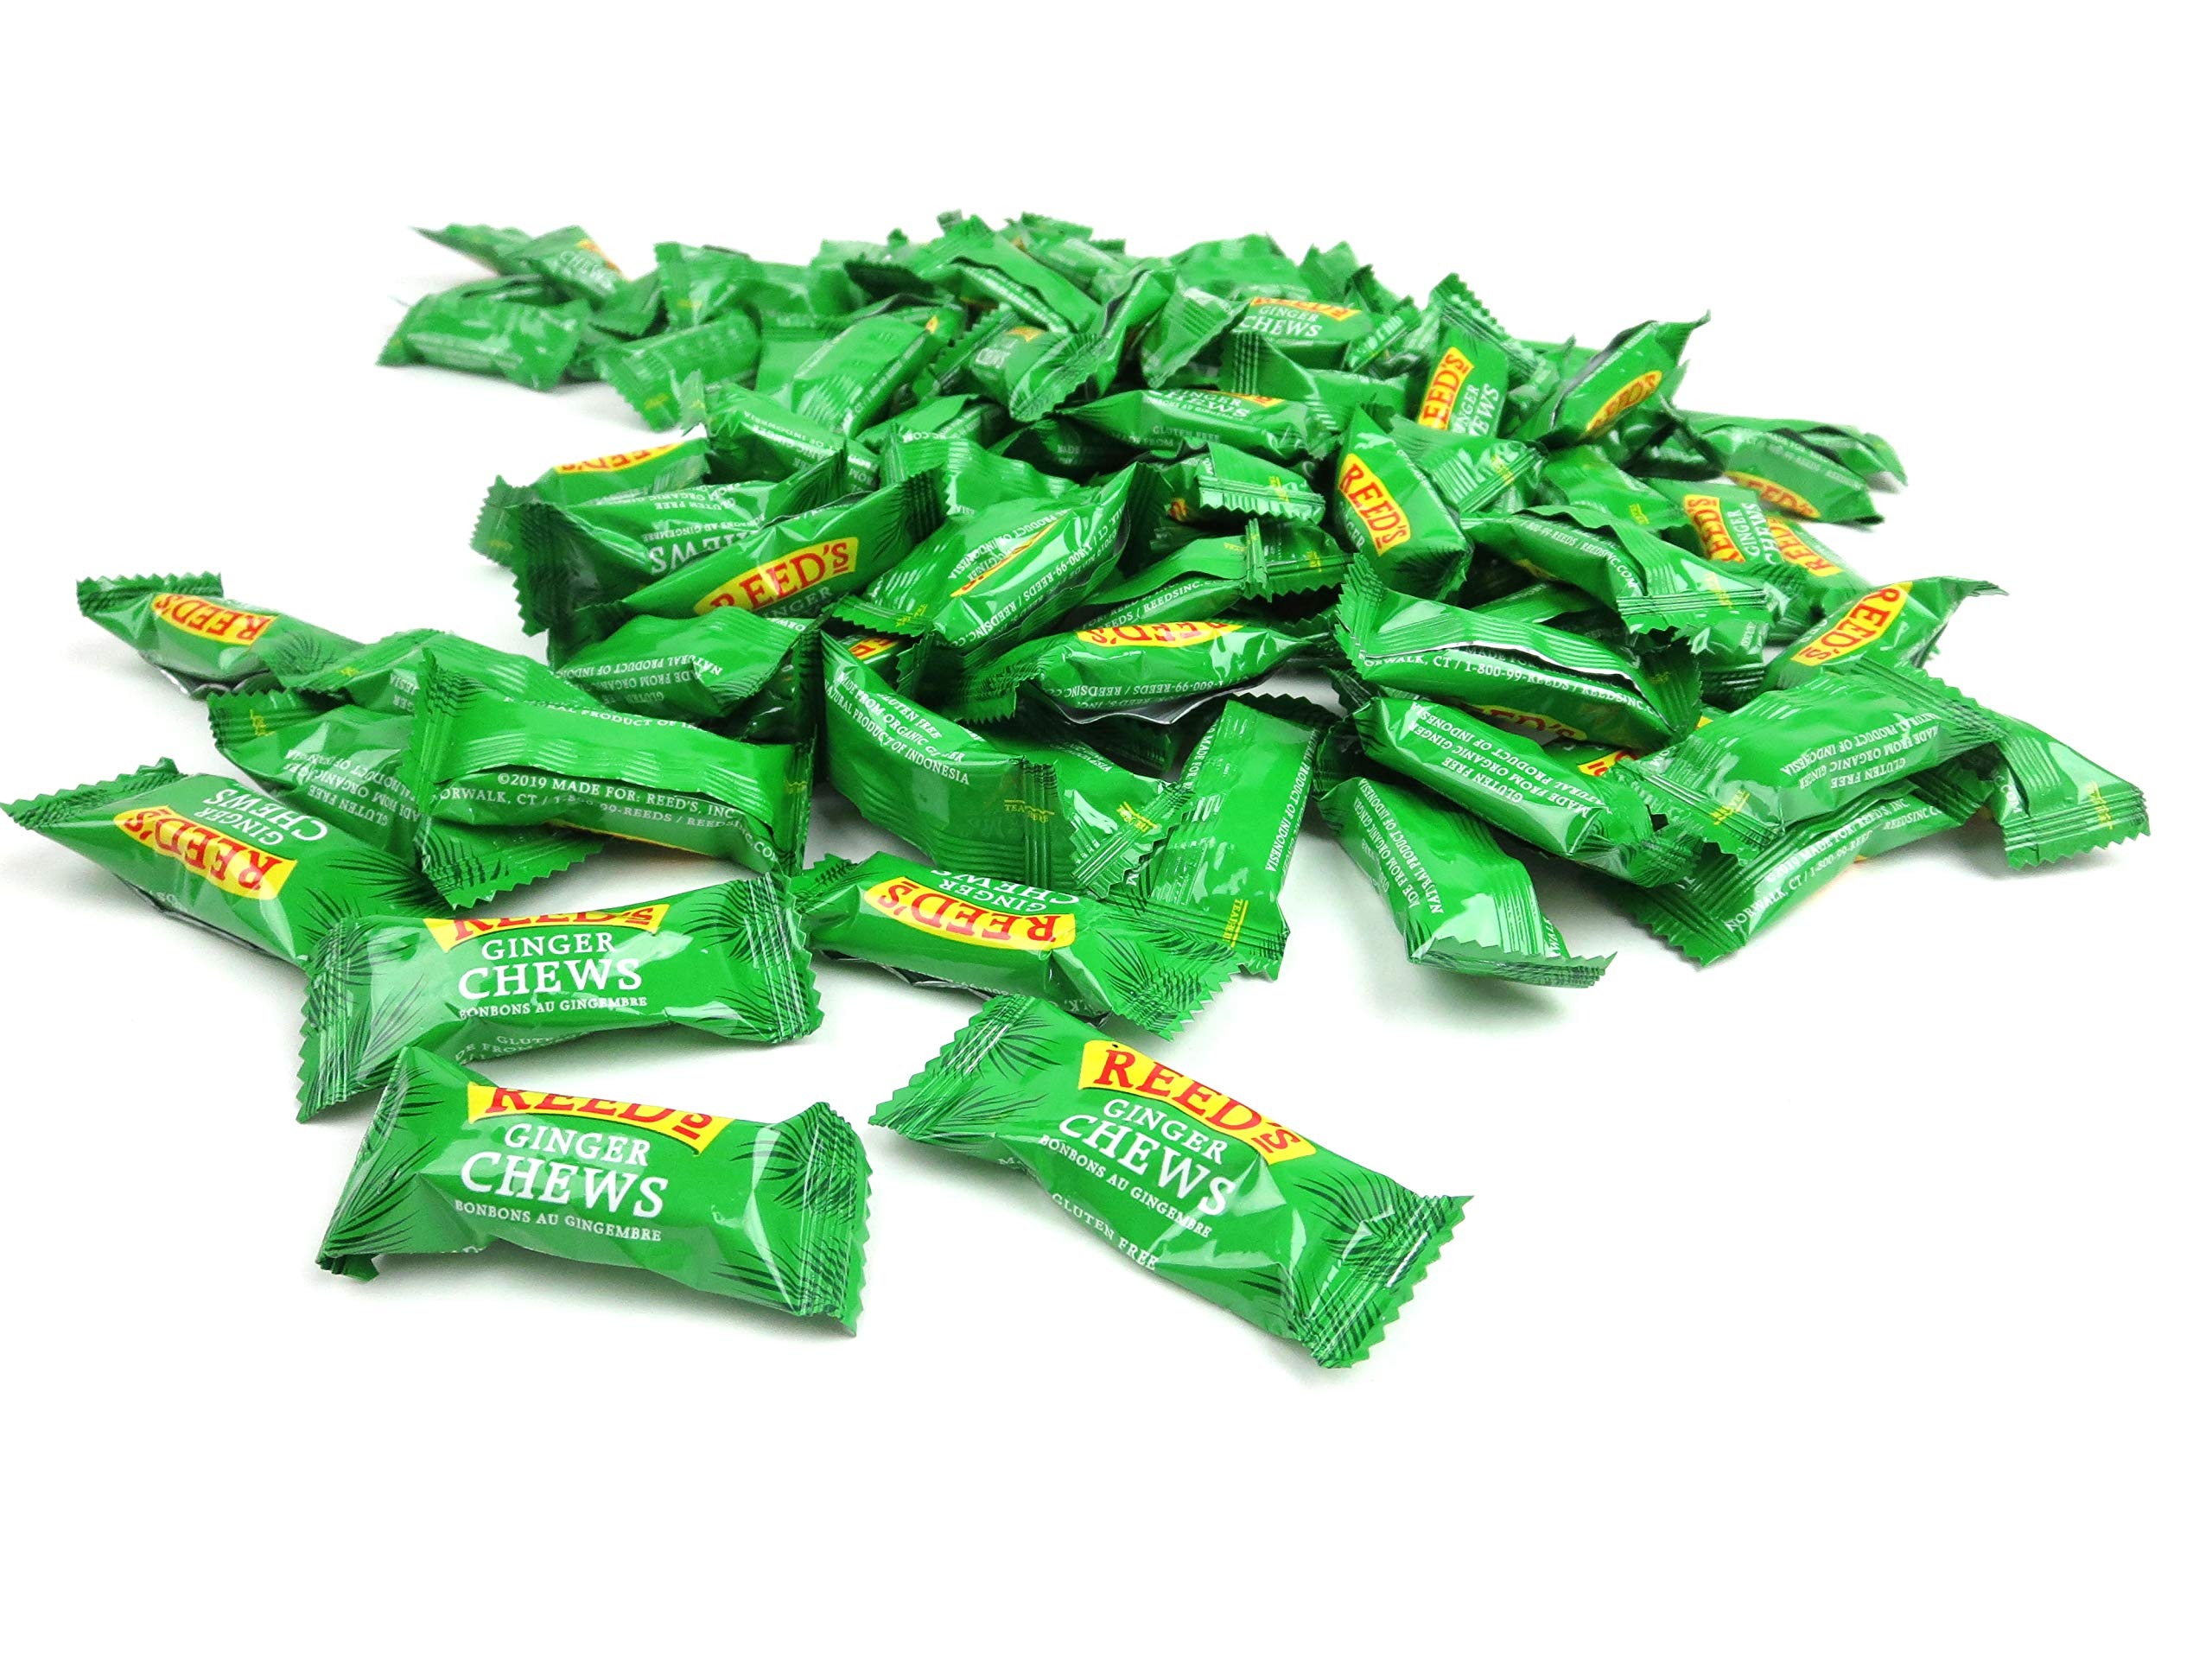
Item Name: Reed's Ginger Candy Chews - 2lb Bag
Bullet Point 1: Reed's NEW packaging and formula
Bullet Point 2: Each piece is in "Reed's Green" flow wrap
Bullet Point 3: 2lbs of Reed's Ginger Chews
Bullet Point 4: Each piece is in "Reed's Green" flow wrap
Product Description: Reed's brings you this treasured treat from Indonesia made naturally from a brand new soft and tasty formula. Contains real ginger root; an attractively wrapped candy that makes your mouth crave its refreshing bite! Another delicious ginger treat from the makers of Reed's Ginger Brews. Contains Real Ginger Root; made NATURALLY in Indonesia. Attractive, individually wrapped candy rolls wrapped now in new Green Color flow wrap.
Value: 32.0
Unit: Ounce

Price: 45.15